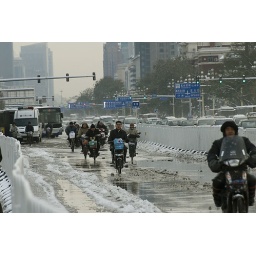
main street in front of Tian An Men tower